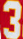
Number: 3